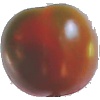
Label: Tomato Maroon 1